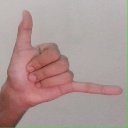
अक्षर: द